Mandarin Oriental Hyde Park, London

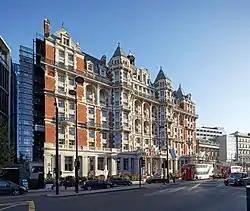

The Mandarin Oriental Hyde Park, London, is a historic five-star hotel located in the Knightsbridge area of London, owned and managed by Mandarin Oriental Hotel Group. The Edwardian-style building opened in 1889 as apartments and was converted to a hotel in 1902.